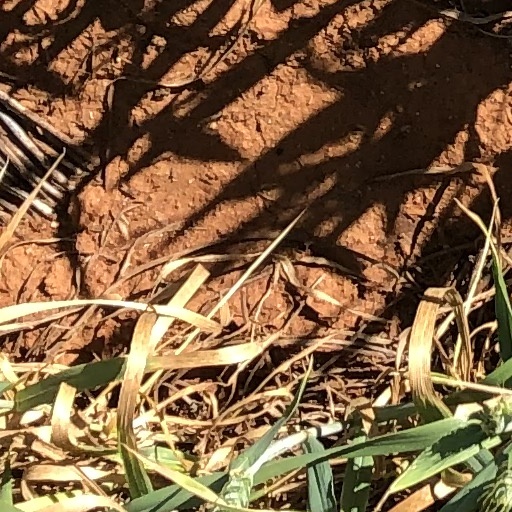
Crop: wheat